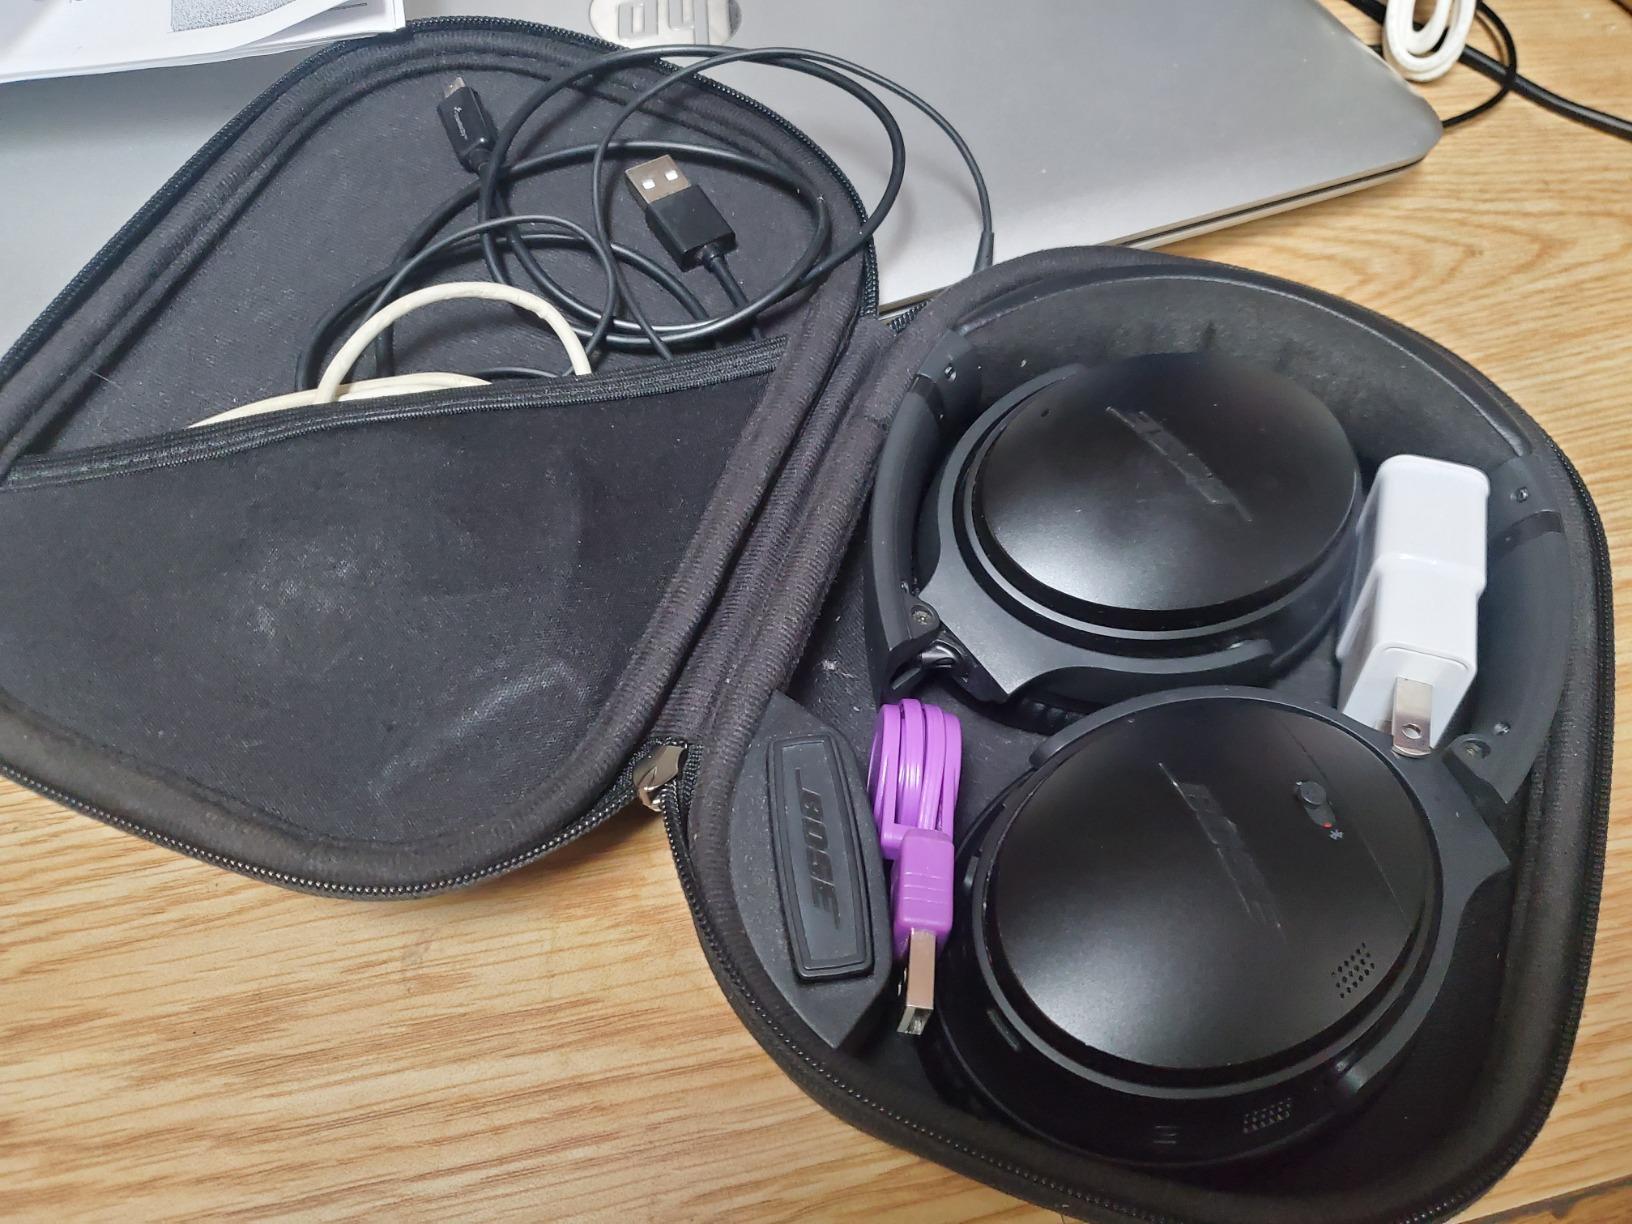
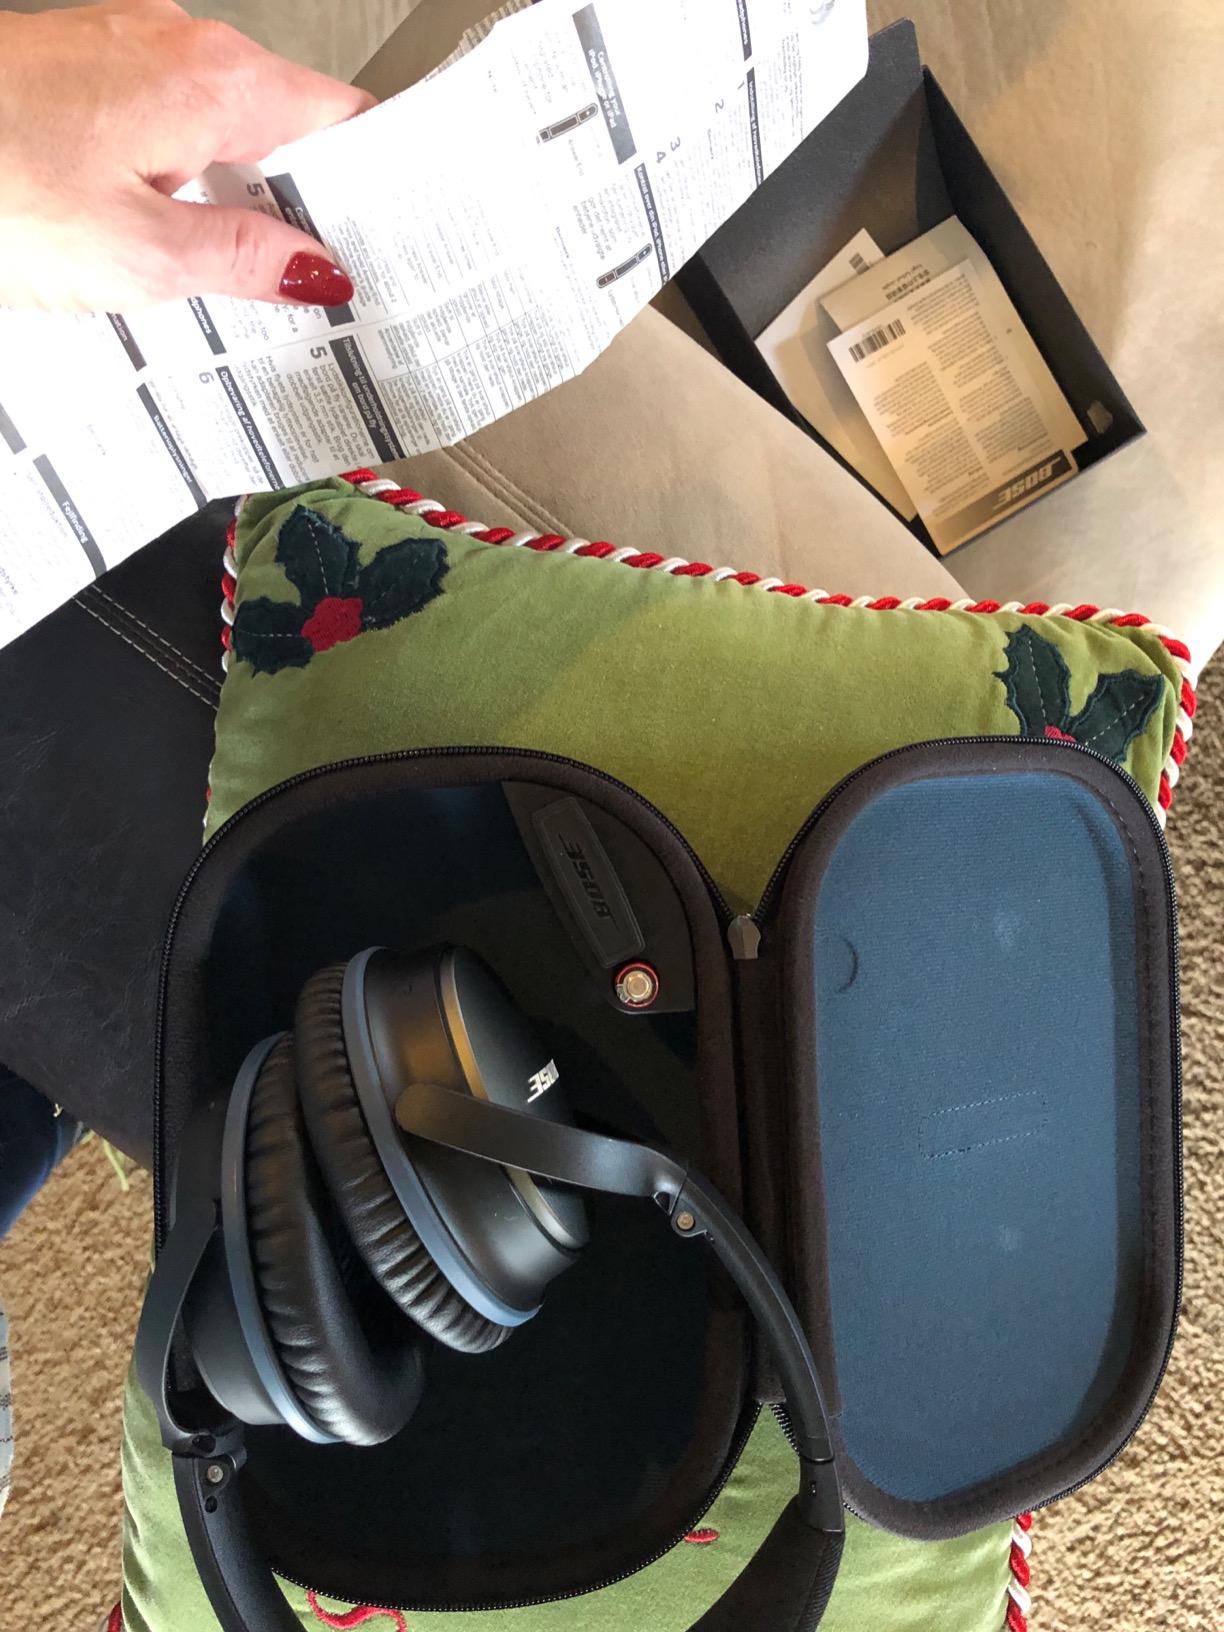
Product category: headphones
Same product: no